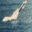
Label: rocket